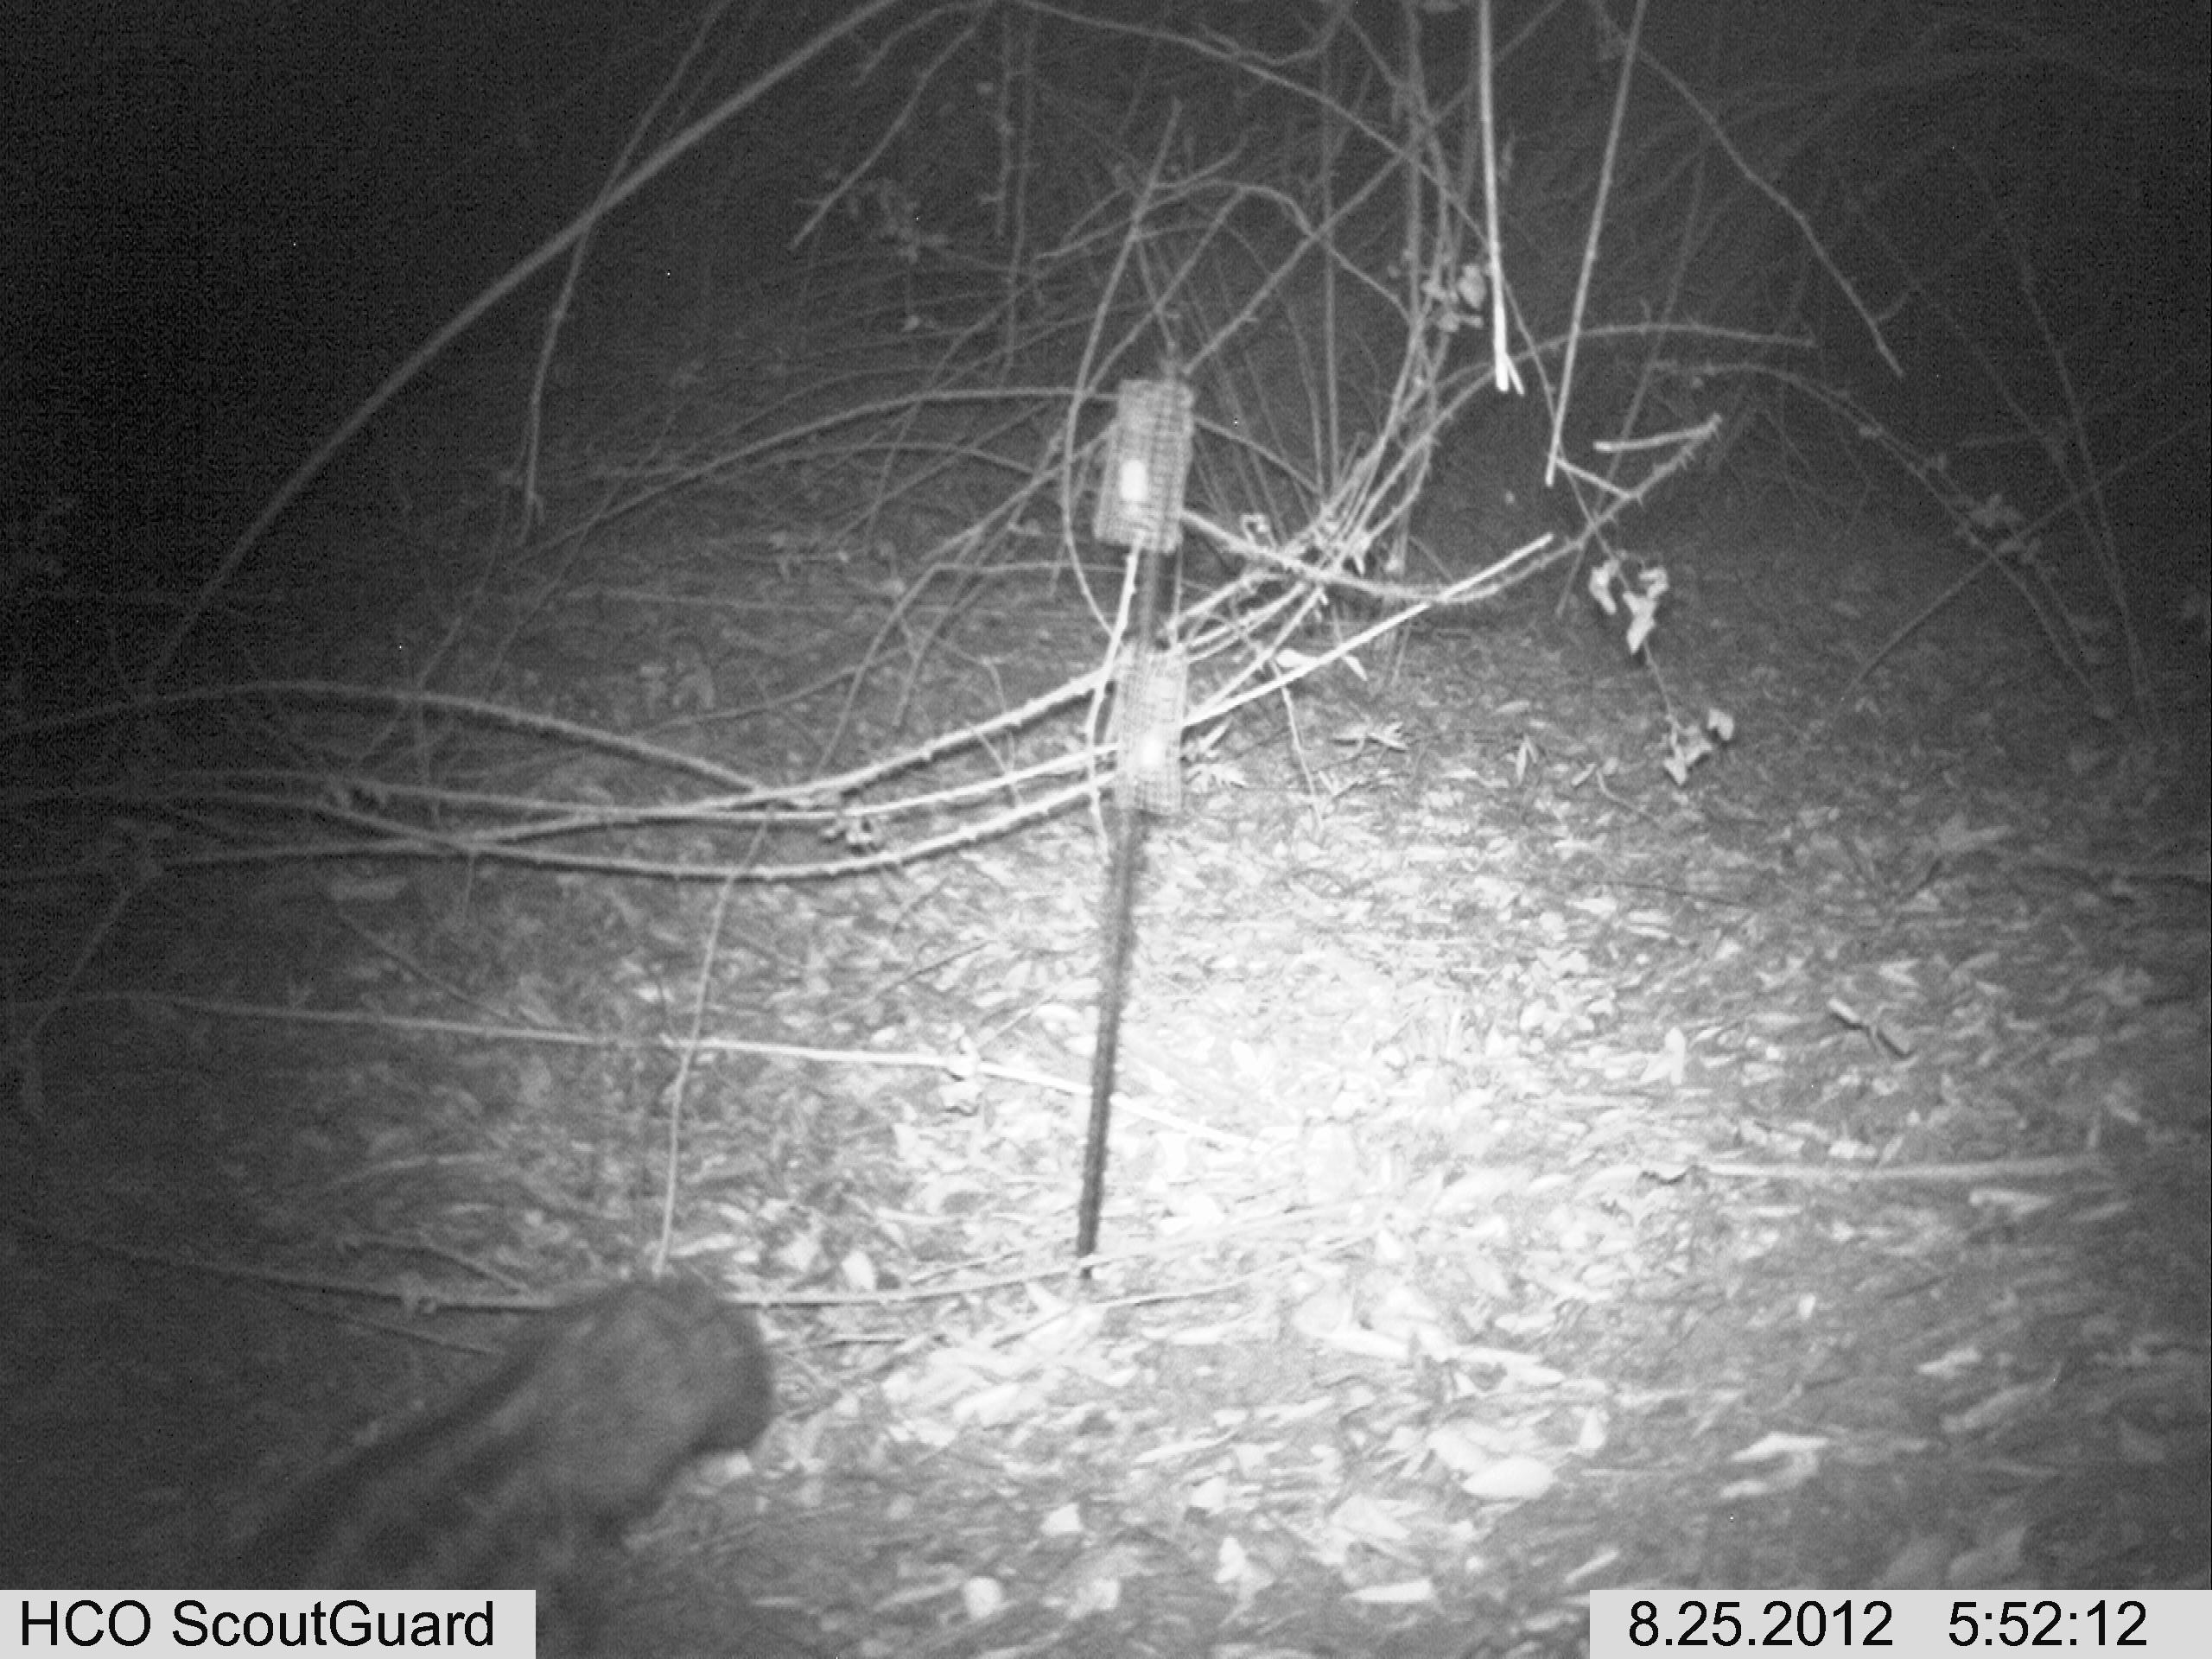
Species: Genetta genetta